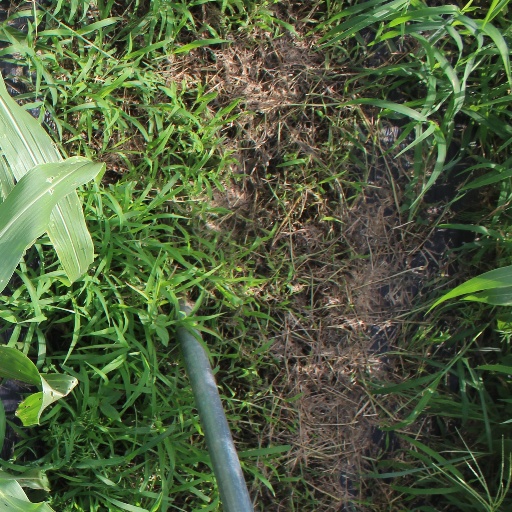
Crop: sorghum